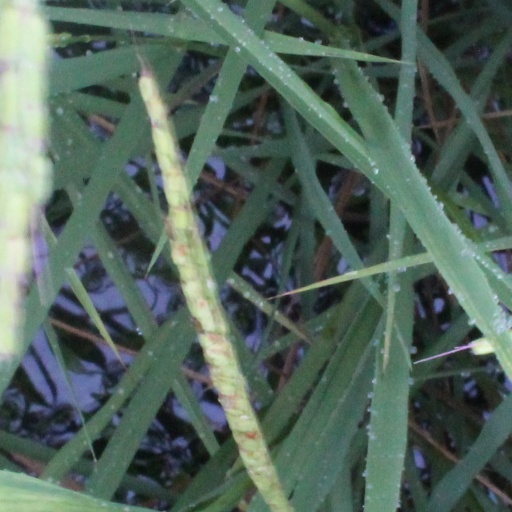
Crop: rice